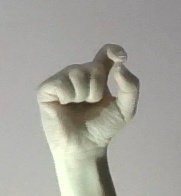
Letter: fa